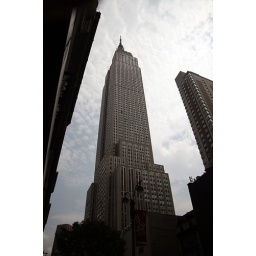
Taken from 34th street near Broadway, New Yorks most familiar landmark and the most beautiful building in the world!